Dyke, Moray

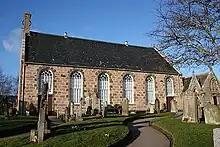
Dyke Parish Church, located in the village

There are two church buildings in Dyke: the still functional Dyke Parish Church, built in 1781, and the old East Church, which was an old Presbyterian church built in 1856 on land given to the town by the Brodie family, still major landowners in the region. This old church was closed in the mid 20th century and used as a potato barn for many decades, a fate common to many old churches in the region. It is now in use as a bed and breakfast establishment.